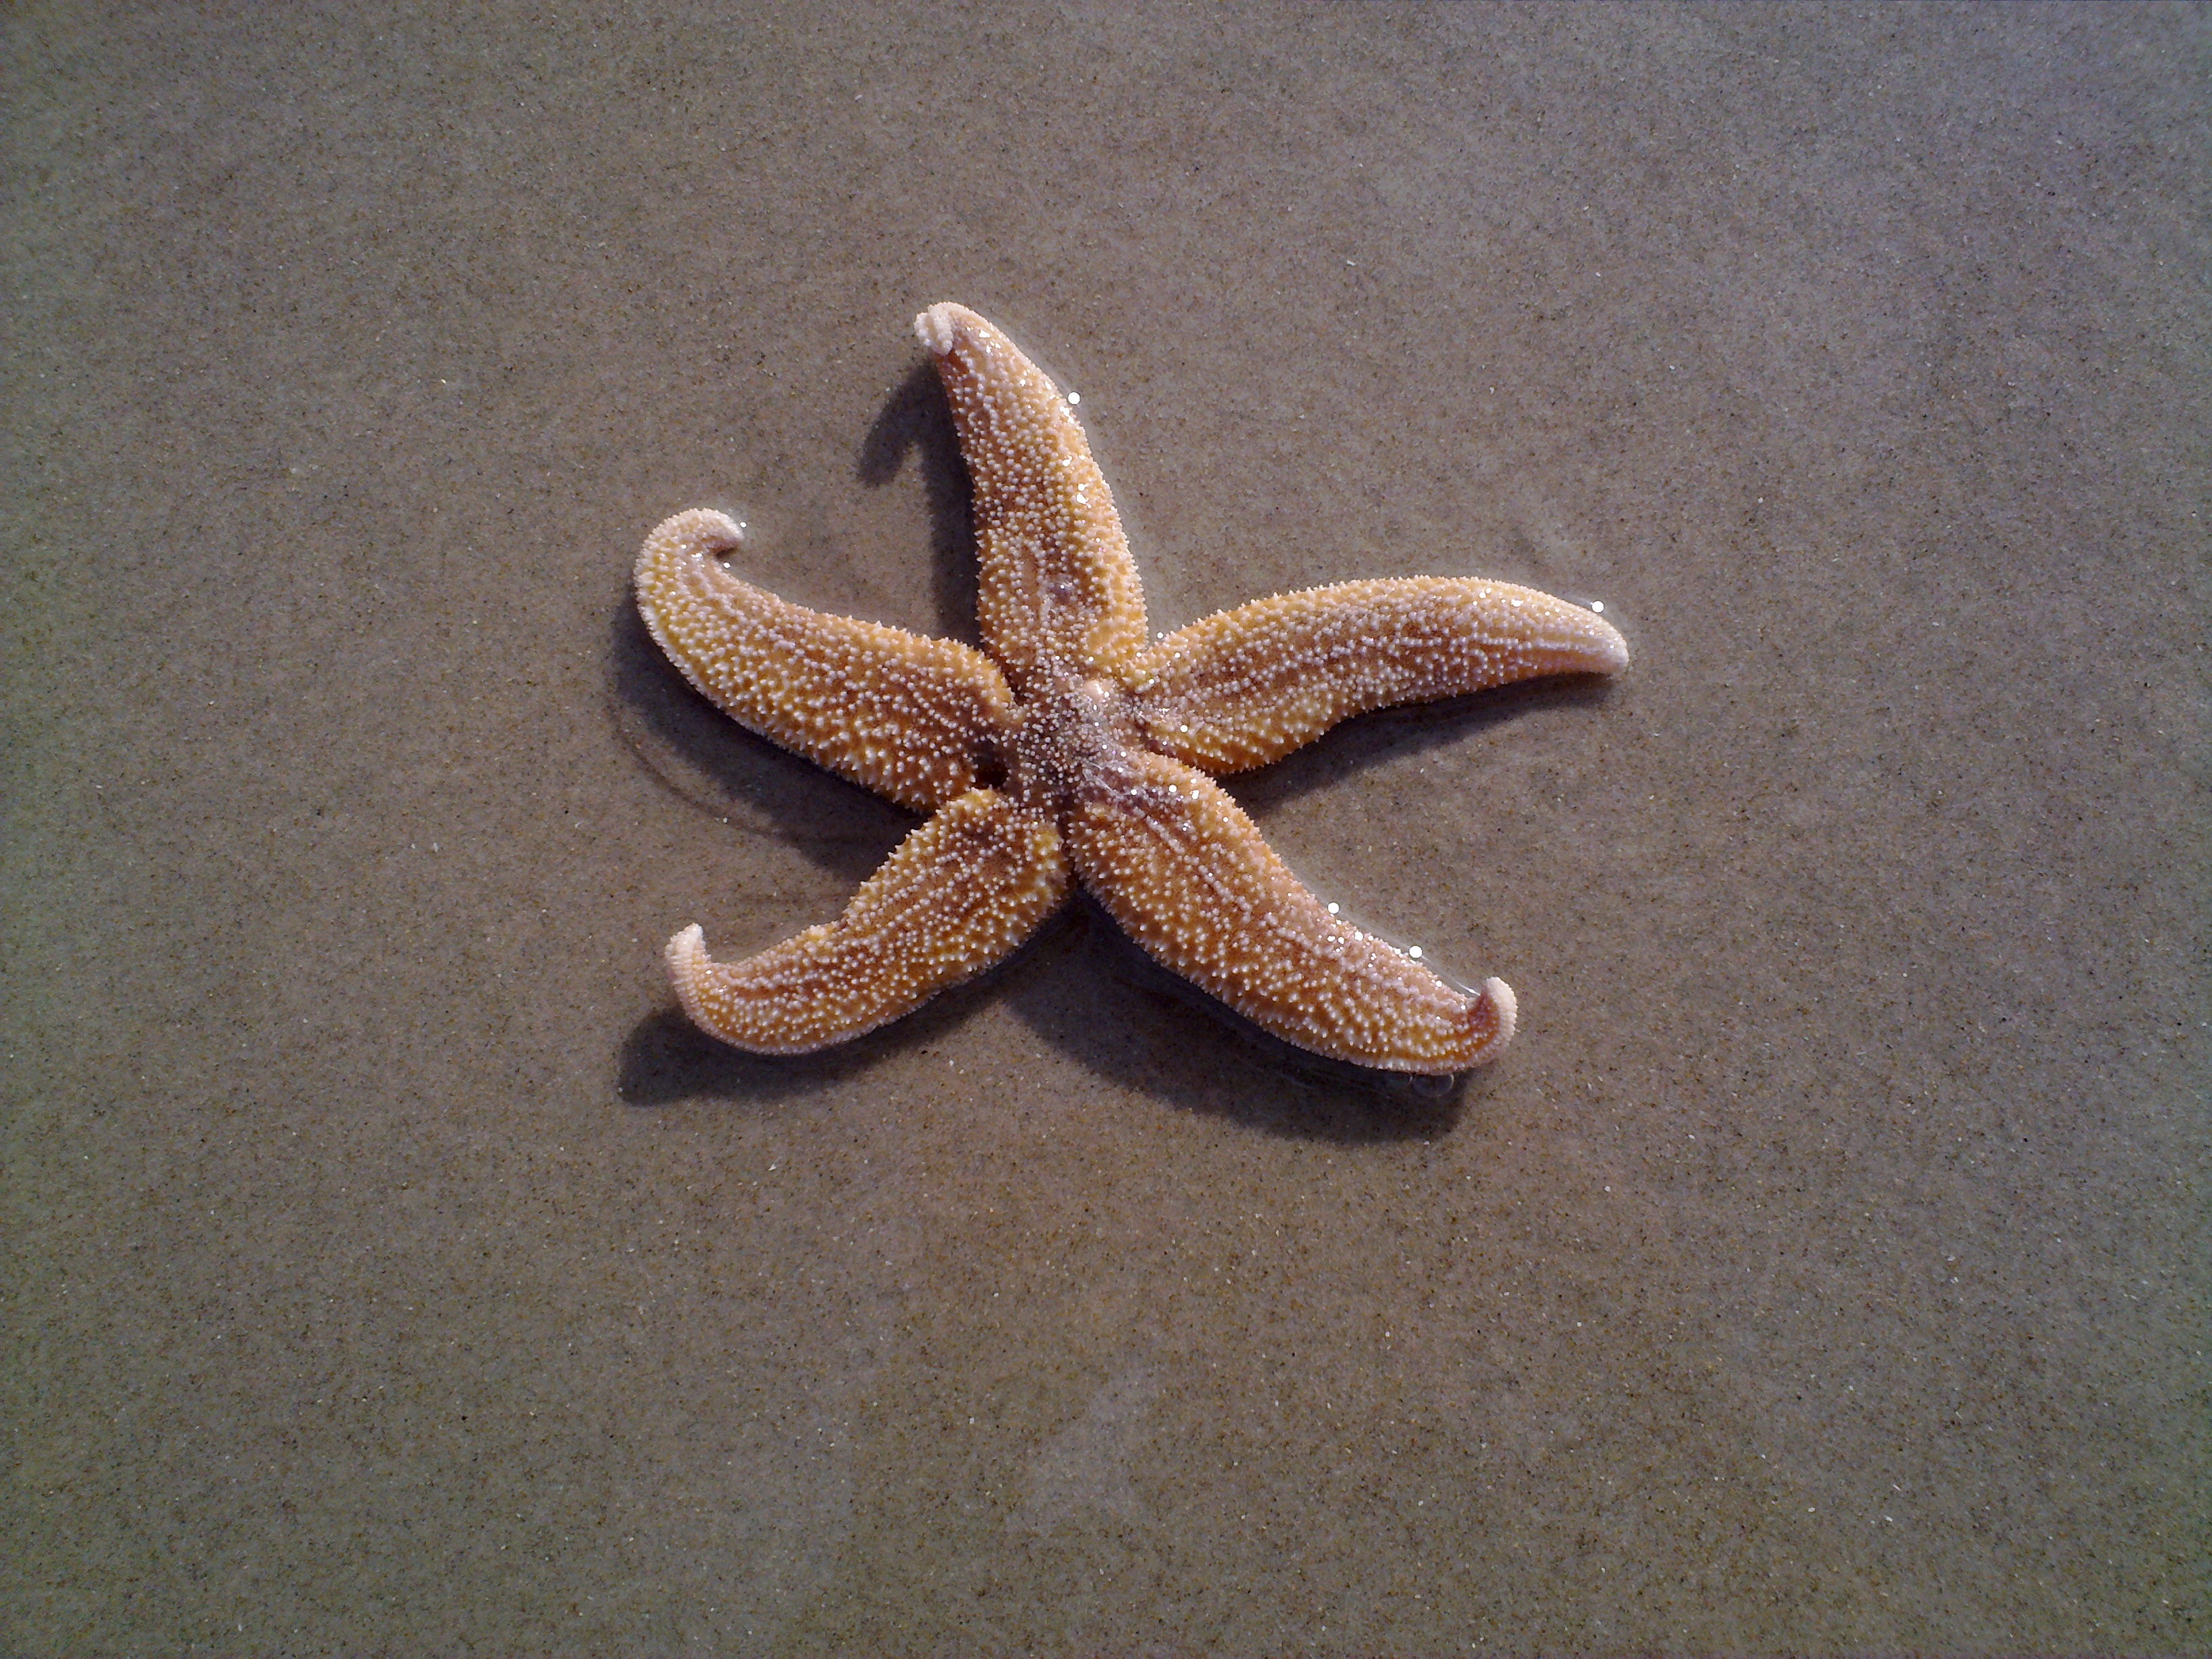
beach, sea, starfish, invertebrate, echinoderm, common starfish, marine invertebrates, asterias rubens, tong star, forcipulata